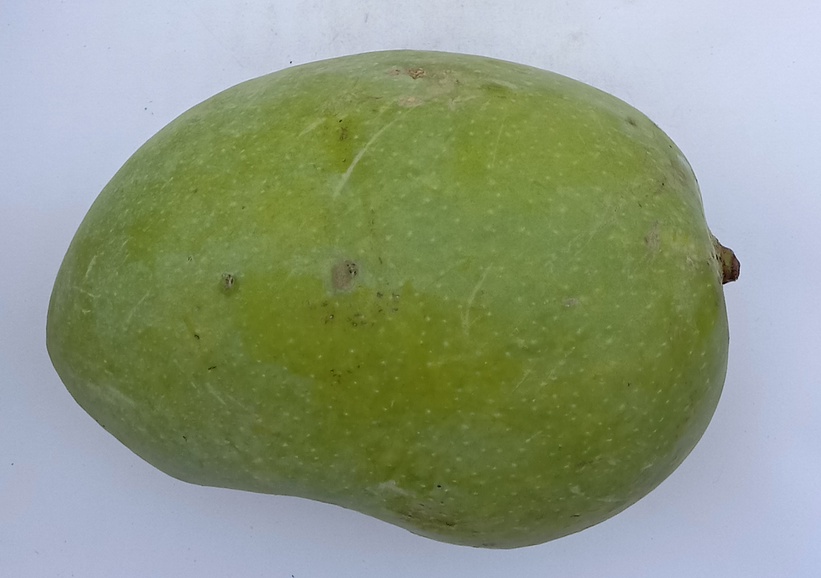
Mango variety: Chaunsa (White)